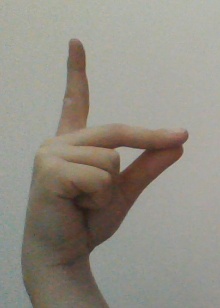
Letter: ta